Team In Training

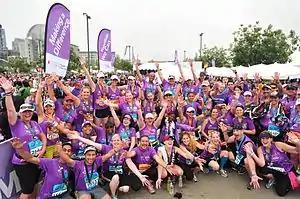
Team In Training

Team In Training (TNT) is the flagship fundraising program for the Leukemia & Lymphoma Society (LLS), the world's largest voluntary health organization dedicated to funding blood cancer research, education and patient services. TNT is the only endurance sports training program where volunteers train to complete a marathon, half marathon, cycle event, triathlon or hike adventure, while fundraising to support the fight against blood cancers.